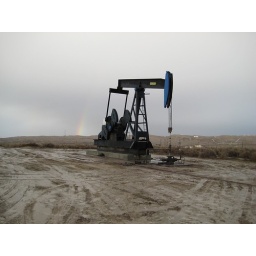
building of belridge tanks. Well 44 in asphalto field